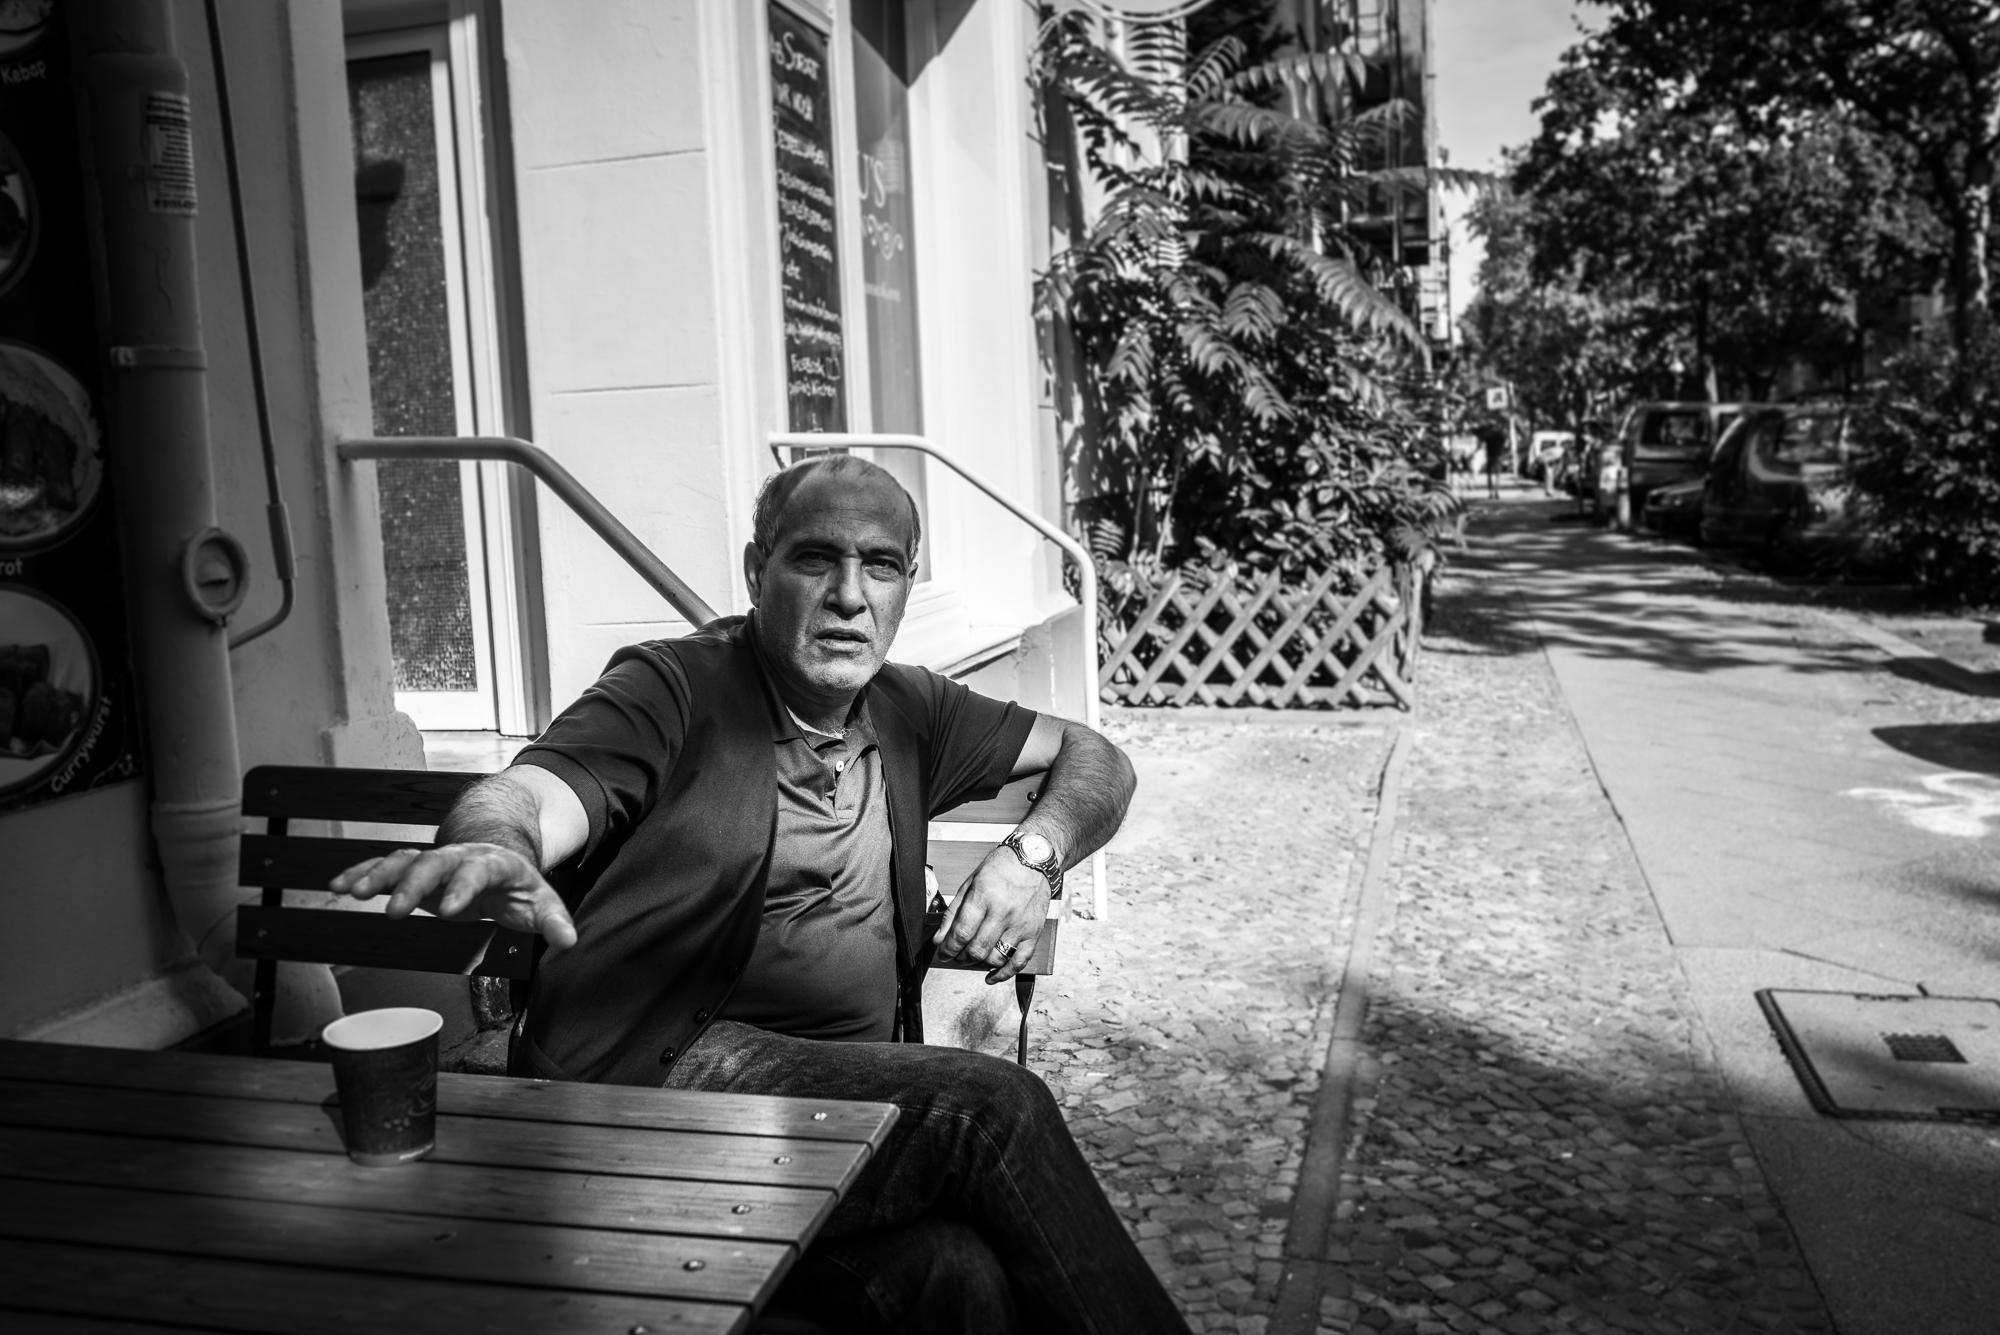
person, black and white, road, white, street, photography, sitting, black, monochrome, infrastructure, photograph, snapshot, image, monochrome photography, film noir, human positions